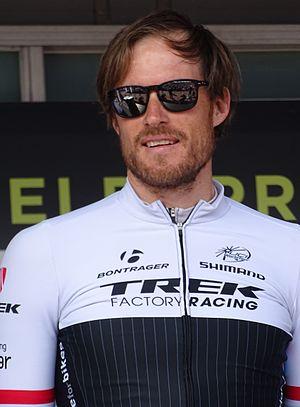
Reportage réalisé le mercredi 8 avril à l'occasion du départ du Grand Prix de l'Escaut 2015 à Anvers, Belgique.
Grégory Rast, né le 17 janvier 1980 à Cham, est un coureur cycliste suisse, professionnel de 2001 à 2018.